Military payment certificate

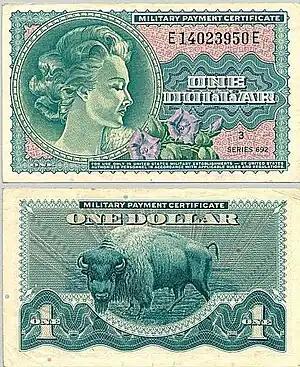
One-dollar bill Series 692 (from the Vietnam War era 1970–73)

Military payment certificates, or MPC, was a form of currency used to pay United States (US) military personnel in certain foreign countries in the mid and late twentieth century. They were used in one area or another from a few months after the end of World War II until a few months after the end of U.S. participation in the Vietnam War – from 1946 until 1973. The certificates were made by line lithography to create colorful banknotes that could be produced cheaply.